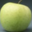
Label: apple